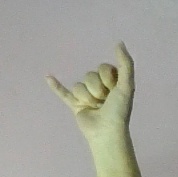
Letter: ya